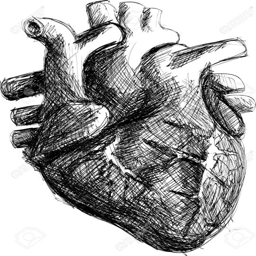
always enrol in an accredited class